Missouri Compromise

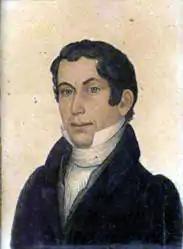
Massachusetts Representative Timothy Fuller

Article 1, Section 2, of the US Constitution supplemented legislative representation in states whose residents owned slaves. Known as the Three-Fifths Clause, or the "federal ratio", three-fifths of the slave population was numerically added to the free population. That sum was used for each state to calculate congressional districts and the number of delegates to the Electoral College. The federal ratio produced a significant number of legislative victories for the South in the years before the Missouri Crisis and raised the South's influence in party caucuses, the appointment of judges, and the distribution of patronage. It is unlikely that the ratio before 1820 was decisive in affecting legislation on slavery. Indeed, with the rising northern representation in the House, the southern share of the membership had declined since the 1790s.